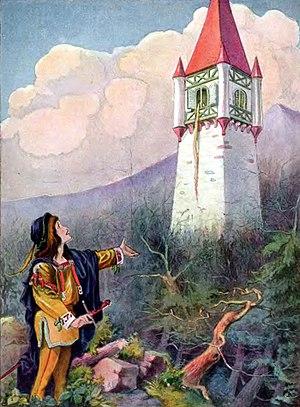
Johnny Gruelle est un illustrateur, auteur de bande dessinée et auteur jeunesse américain.
Raiponce est un conte populaire allemand qui figure parmi ceux recueillis par les frères Grimm dans le premier volume de Contes de l'enfance et du foyer.